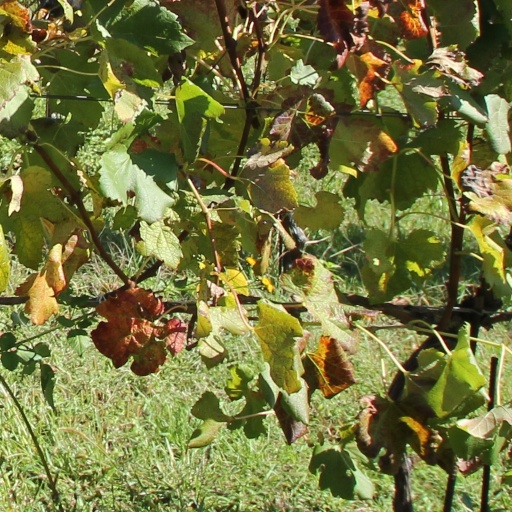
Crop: grape